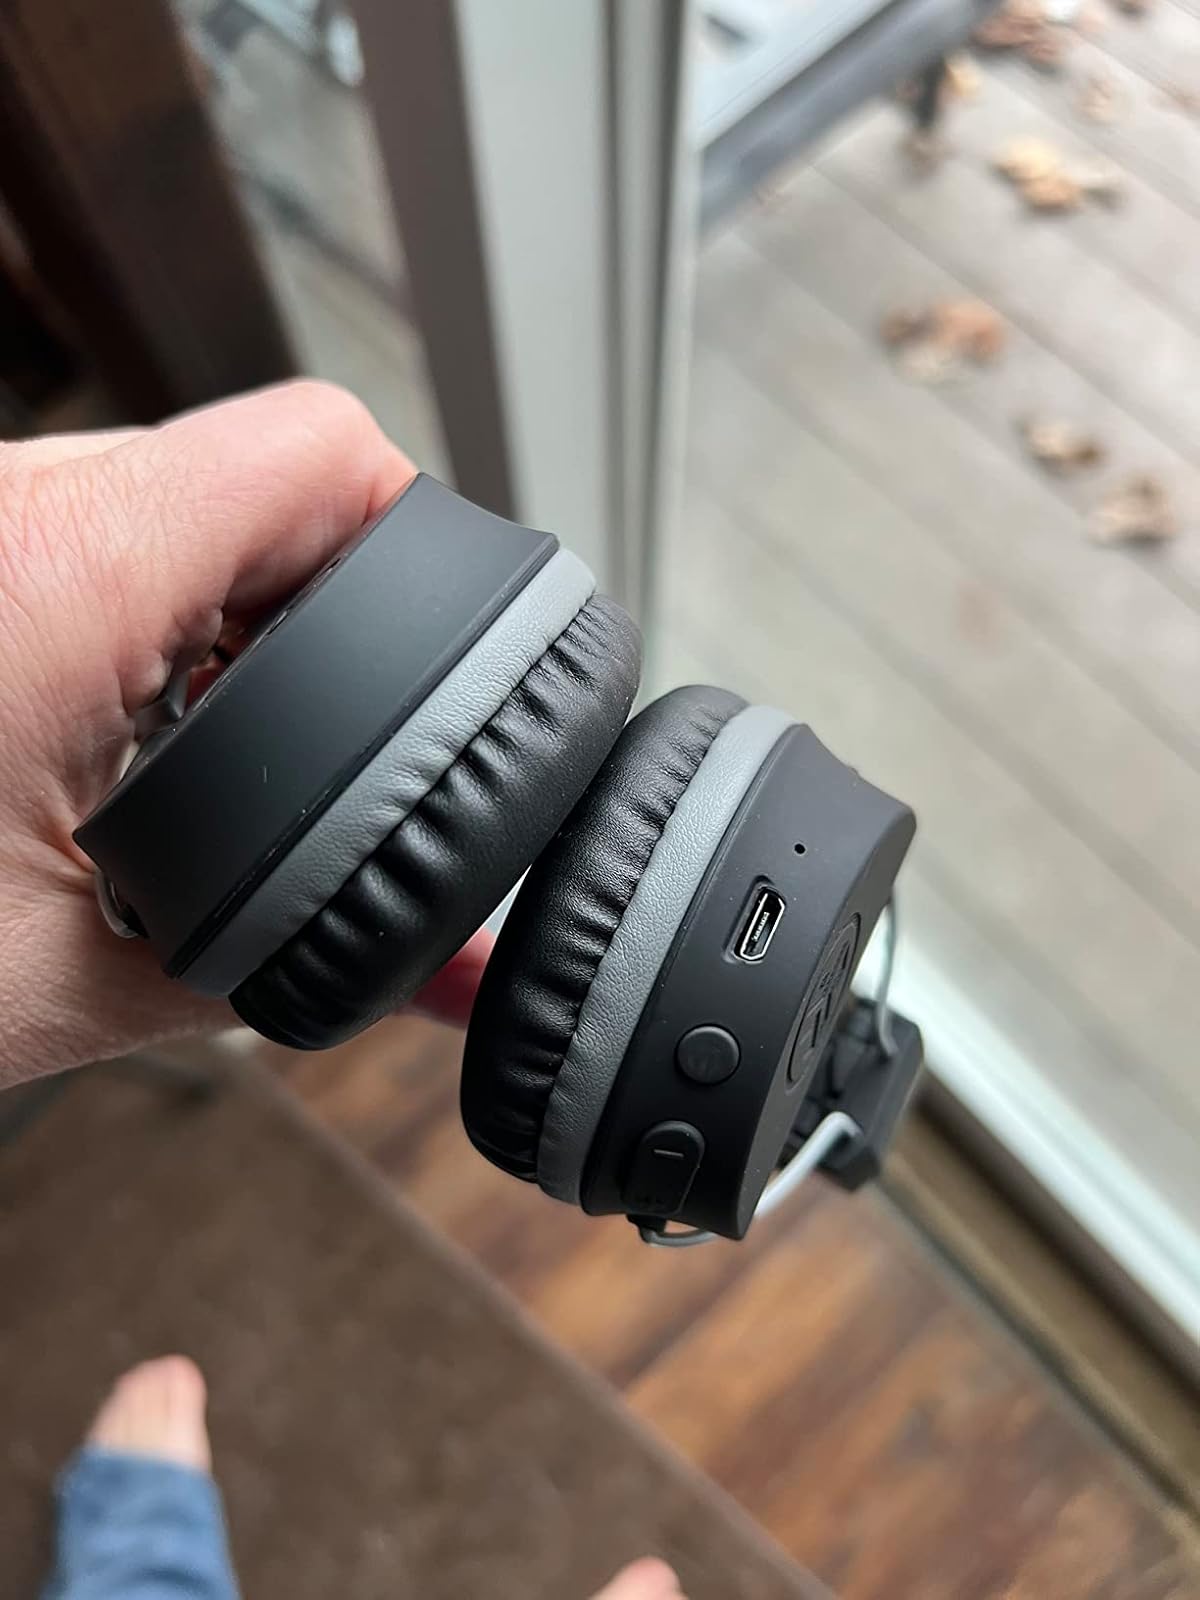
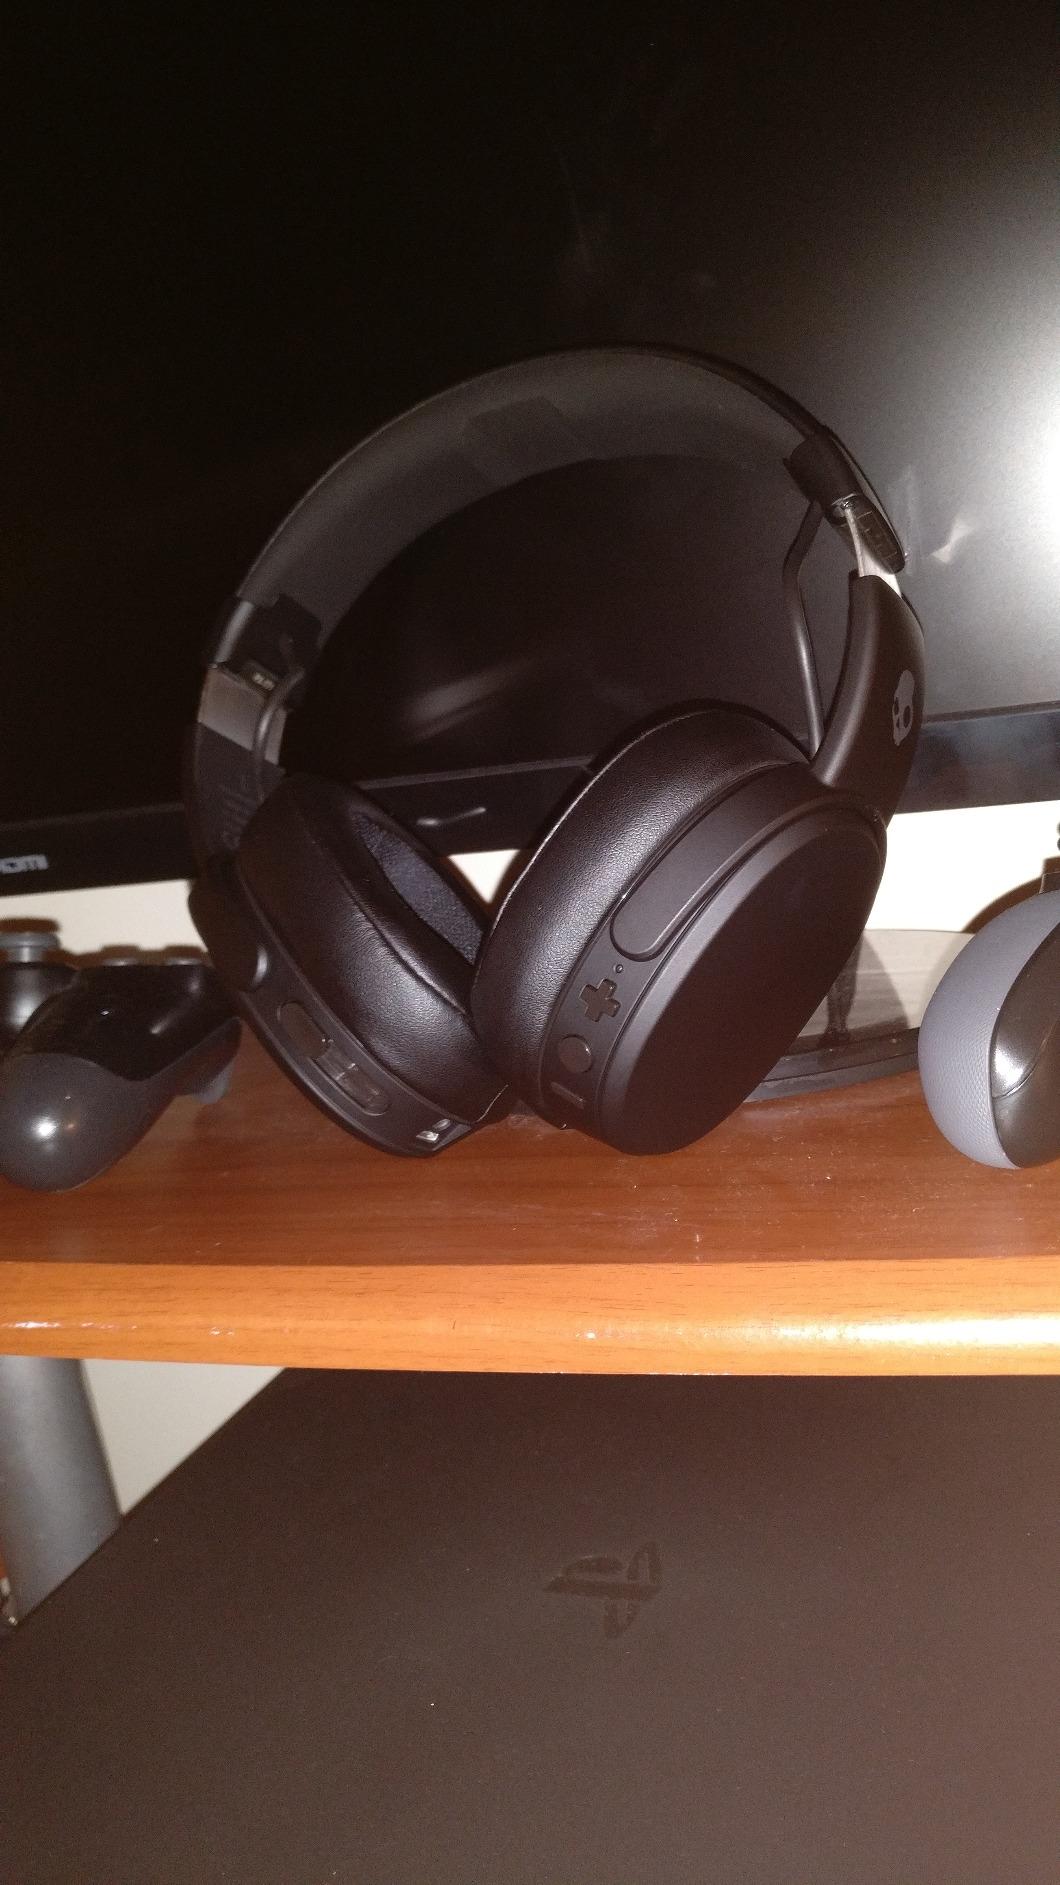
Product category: headphones
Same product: no